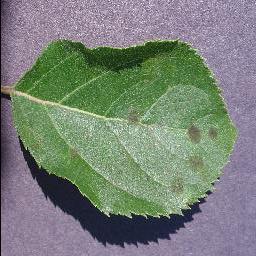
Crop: apple
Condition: scab